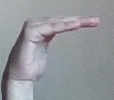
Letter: haa